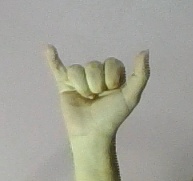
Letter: ya